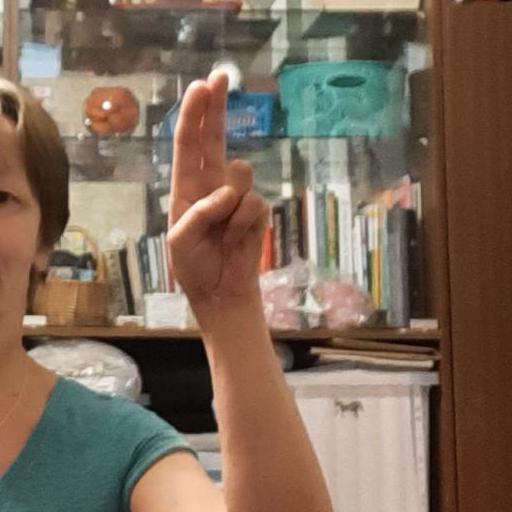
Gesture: two_up